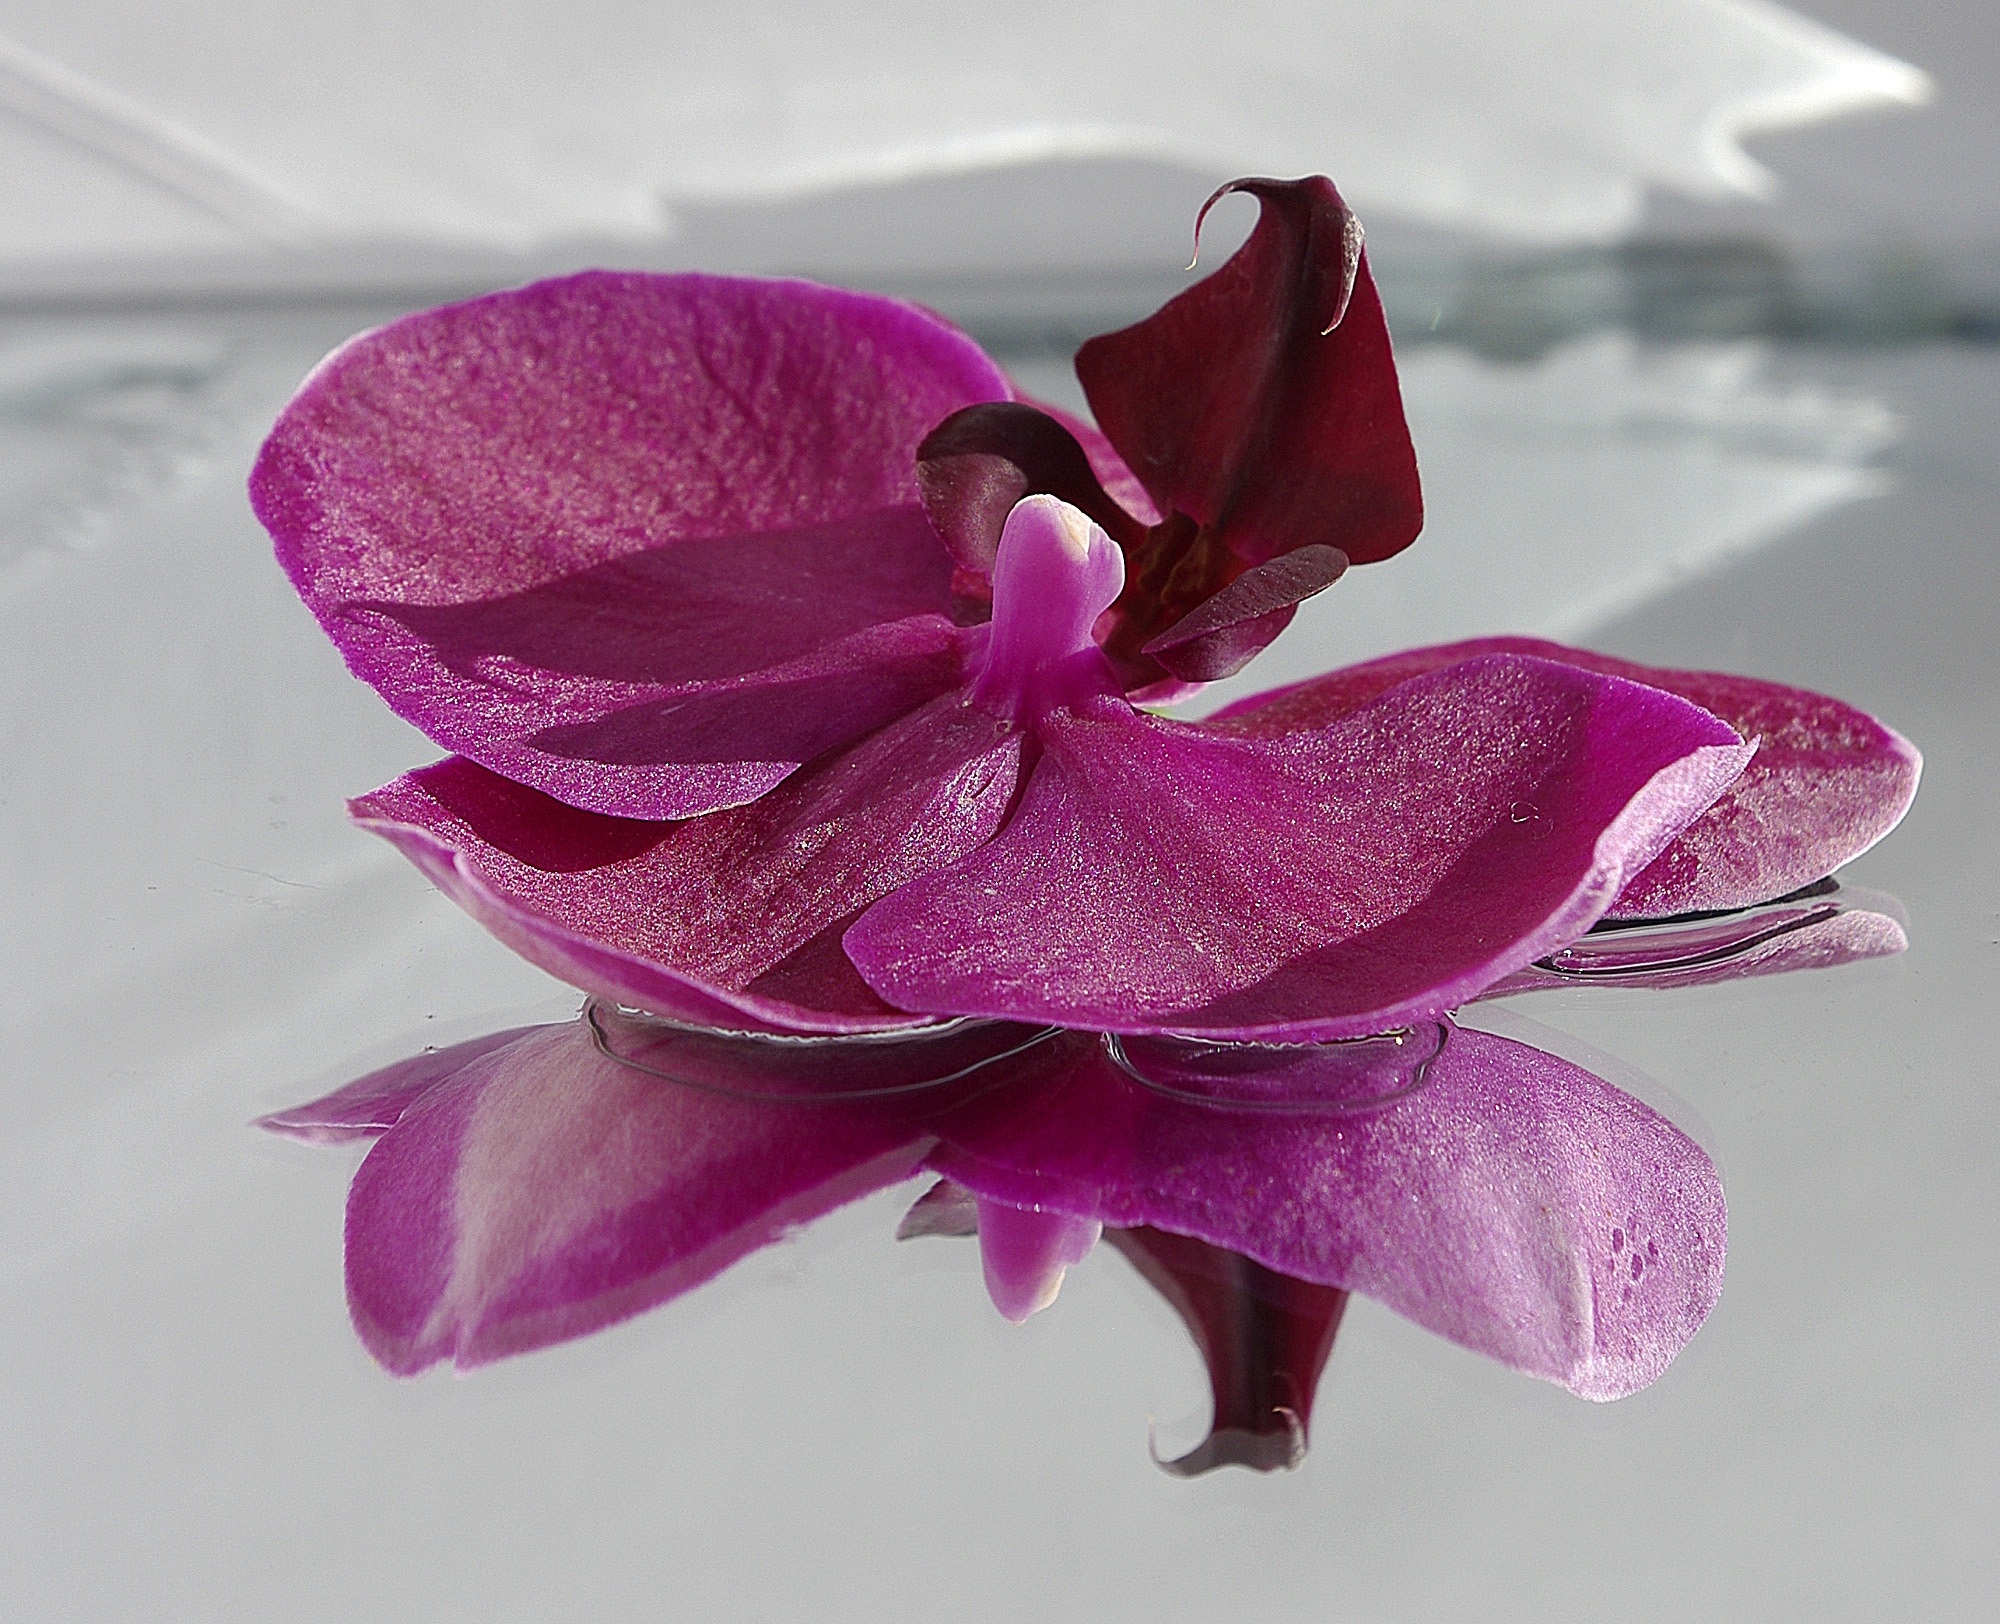
water, nature, plant, flower, purple, petal, pink, flora, orchid, violet, mirror, reflections, magenta, floristry, orchide, macro photography, flowering plant, flower bouquet, cut flowers, land plant, moth orchid